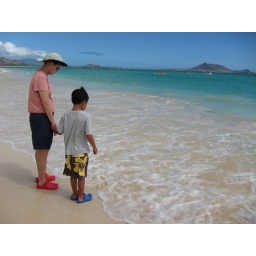
we hung out at the beach in eastern Oahu for the afternoon - the water is so blue!